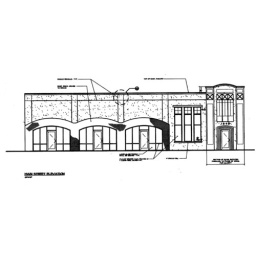
This building is across from the goffin building on west 7th street in Springfield